Orange County, California

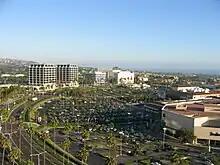
Newport Center and Fashion Island

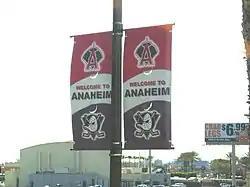
Street banners promoting the county's two major league teams, the Ducks and the Angels

Orange County is the headquarters of many Fortune 1000 companies including Ingram Micro (#95) in Irvine, Pacific Life (#272) and Chipotle Mexican Grill (#372) in Newport Beach, Edwards Lifesciences #566) in Irvine, and First American Corporation (#570) in Santa Ana. Other headquarters in Orange County include medical device companies Beckman Coulter in Brea and Masimo in Irvine, and the staffing company Allied Universal in Santa Ana. Irvine is also the home of notable technology divisions like TV and sound bar company VIZIO, router manufacturer Linksys, video/computer game creator Blizzard Entertainment, and in-flight product manufacturer Panasonic Avionics Corporation. Also, the Mercedes-Benz Classic Center USA is located in the City of Irvine. Many regional headquarters for international businesses reside in Orange County like Mazda, Toshiba, Toyota, Samsung, Kia, in the City of Irvine, Mitsubishi in the City of Cypress, Kawasaki Motors in Foothill Ranch, and Hyundai in the City of Fountain Valley. Fashion is another important industry to Orange County. Oakley, Inc. a division of Luxottica is headquartered in Lake Forest. Hurley International a subsidiary of Bluestar Alliance LLC is headquartered in Costa Mesa. The shoe company Pleaser USA, Inc. is located in Fullerton. St. John is headquartered in Irvine. Tustin, is home to Ricoh Electronics, New American Funding, and Safmarine. Wet Seal is headquartered in Lake Forest. PacSun a chain owned by PSEB is headquartered in Anaheim. PacSun. Restaurant chains including Taco Bell and In-N-Out Burger have headquarters in Irvine and other others including Marie Callender's, El Pollo Loco, Wienerschnitzel, and Del Taco have headquarters in Orange County.